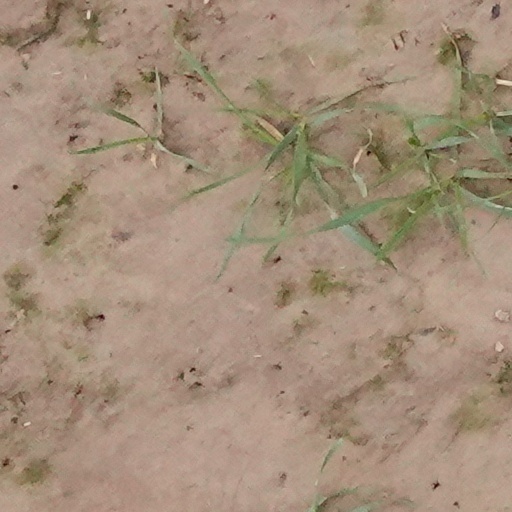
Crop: wheat